Hewlett-Packard

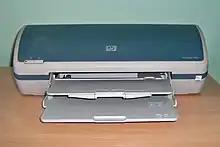
A Hewlett-Packard Deskjet 3845 printer

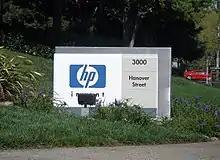
A sign marking the entrance to the HP corporate headquarters in Palo Alto, California, 2006

On September 3, 2001, HP announced that an agreement had been reached with Compaq to merge the two companies. On May 3, 2002, after passing a shareholder vote, HP officially announced the merger with Compaq. Prior to this, plans had been in place to consolidate the companies' product teams and product lines. The newly-merged company would officially launch five days after the announcement on May 7, 2002.